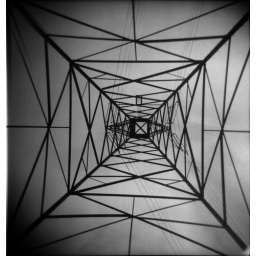
Under electrical tower near the LA river in Silverlake. Shot on expired Kodak TX 400